List of historic properties in Holbrook, Arizona

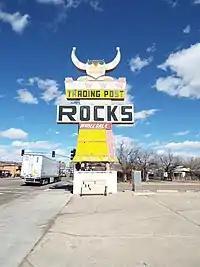
Vintage Pow Wow Motel sign on Route 66

According to the "Route 66 in Arizona Survey Report" the following structures are eligible to be listed in National Register of Historic Places: